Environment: real
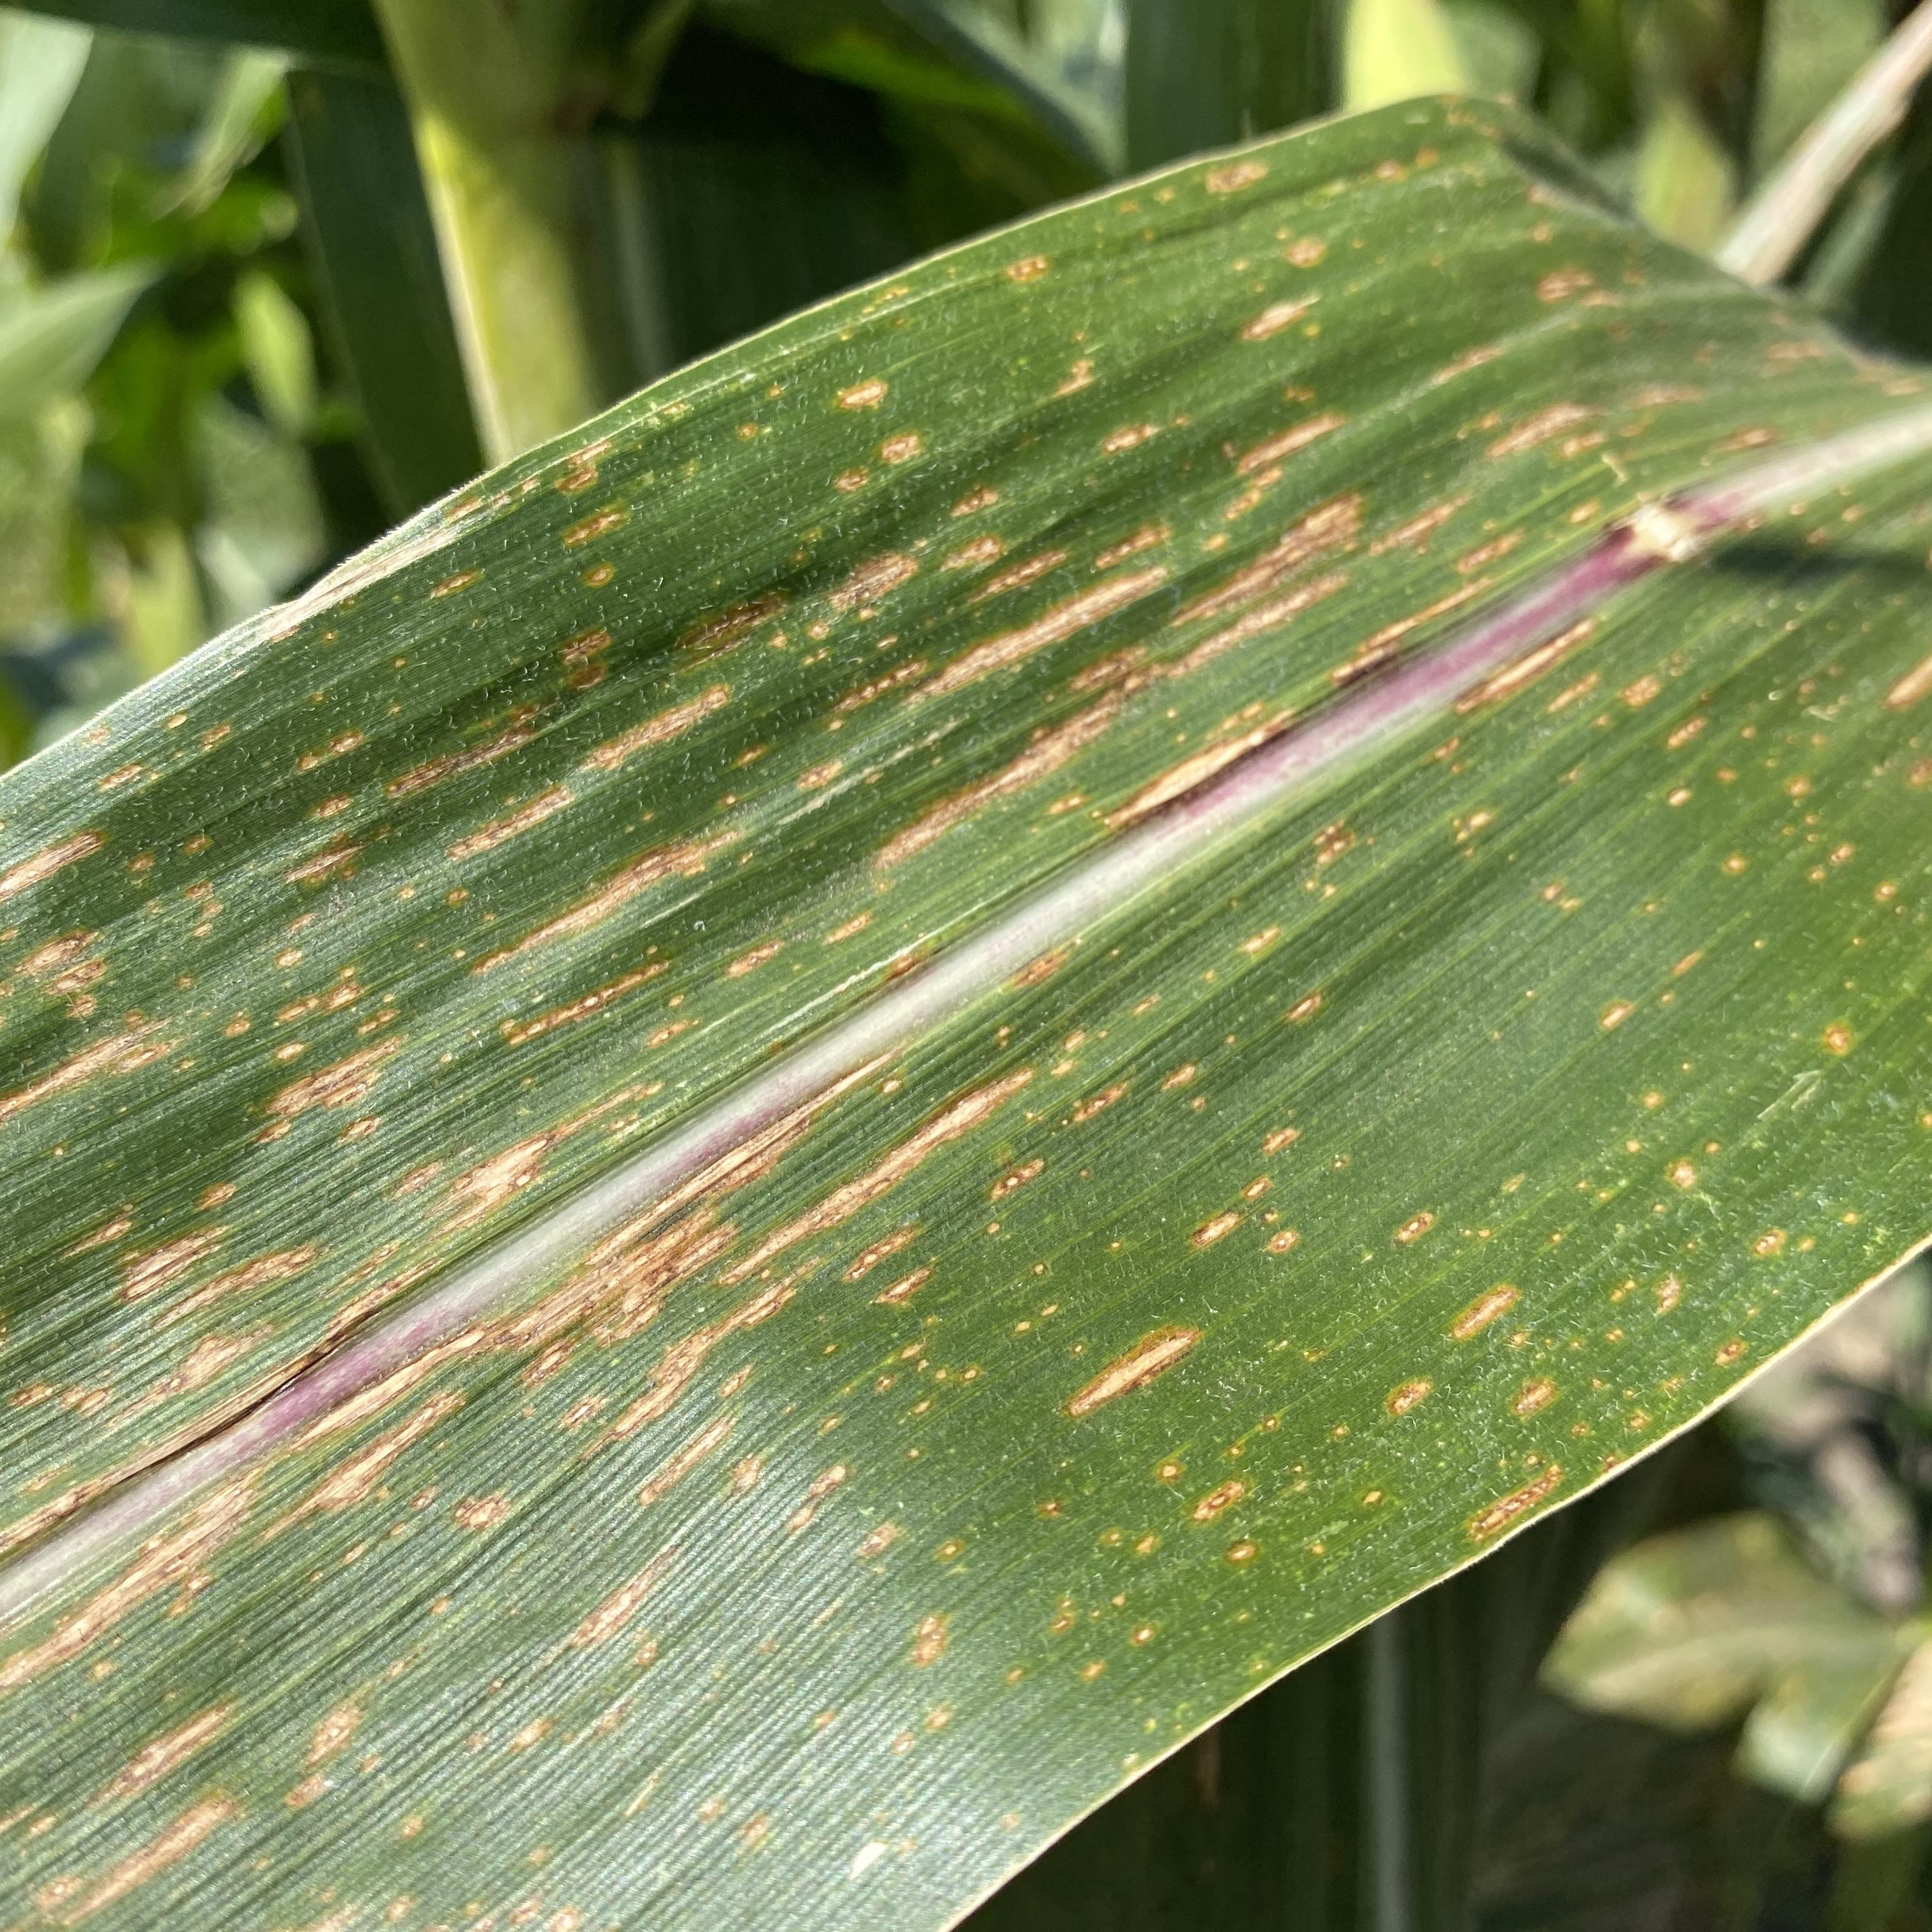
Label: gray_leaf_spot